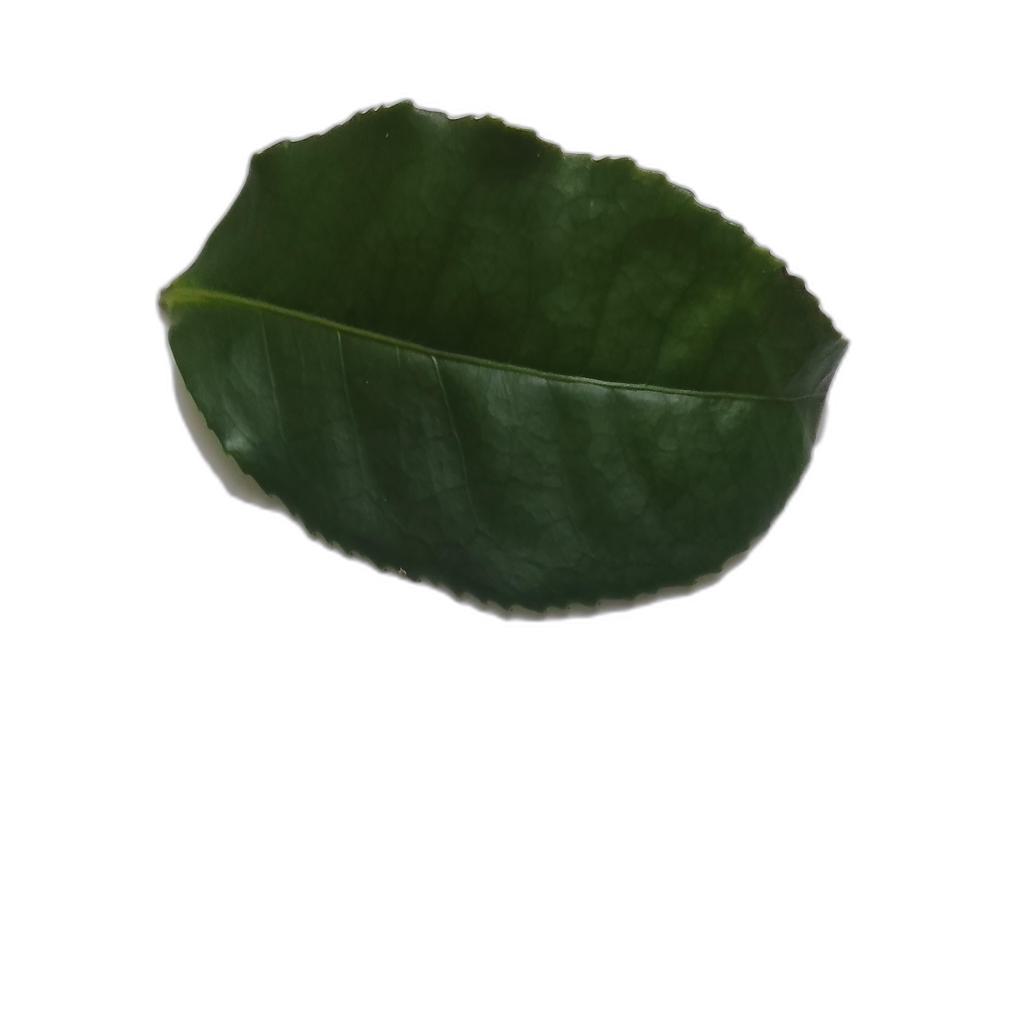
Label: Healthy